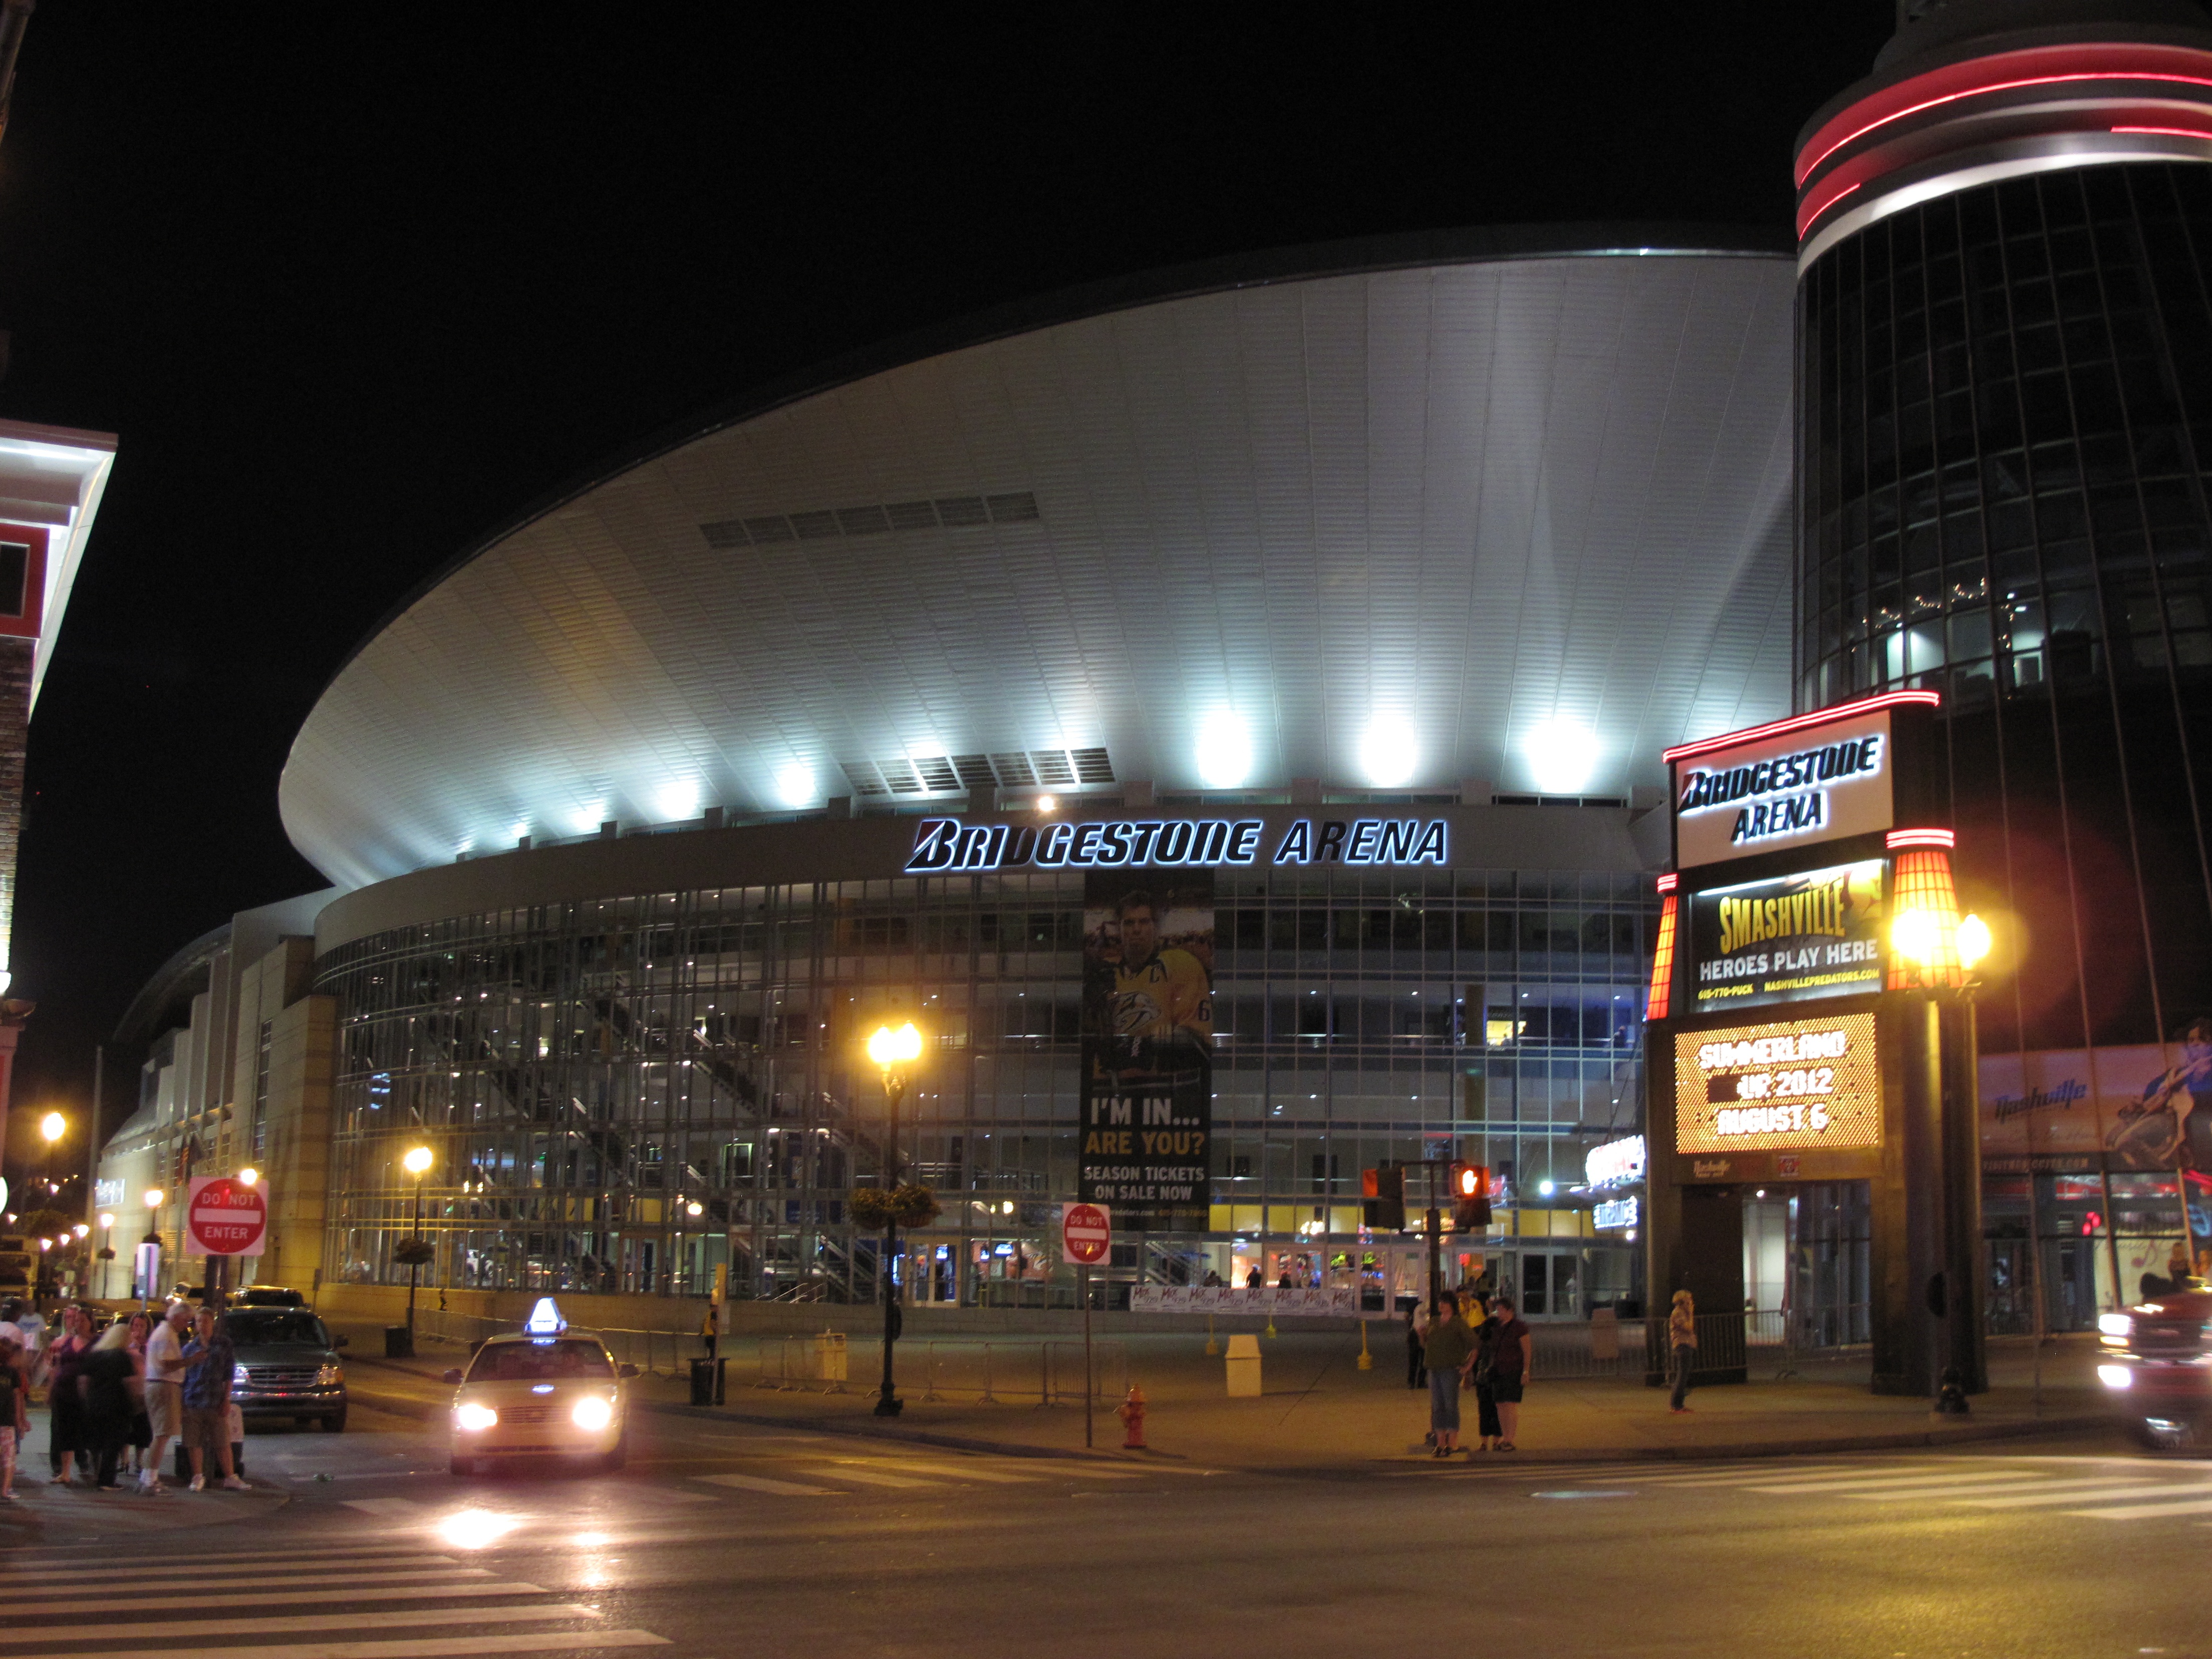
structure, night, city, cityscape, downtown, evening, lighting, stadium, public transport, arena, infrastructure, nashville, shopping mall, tennesse, metropolitan area, sport venue